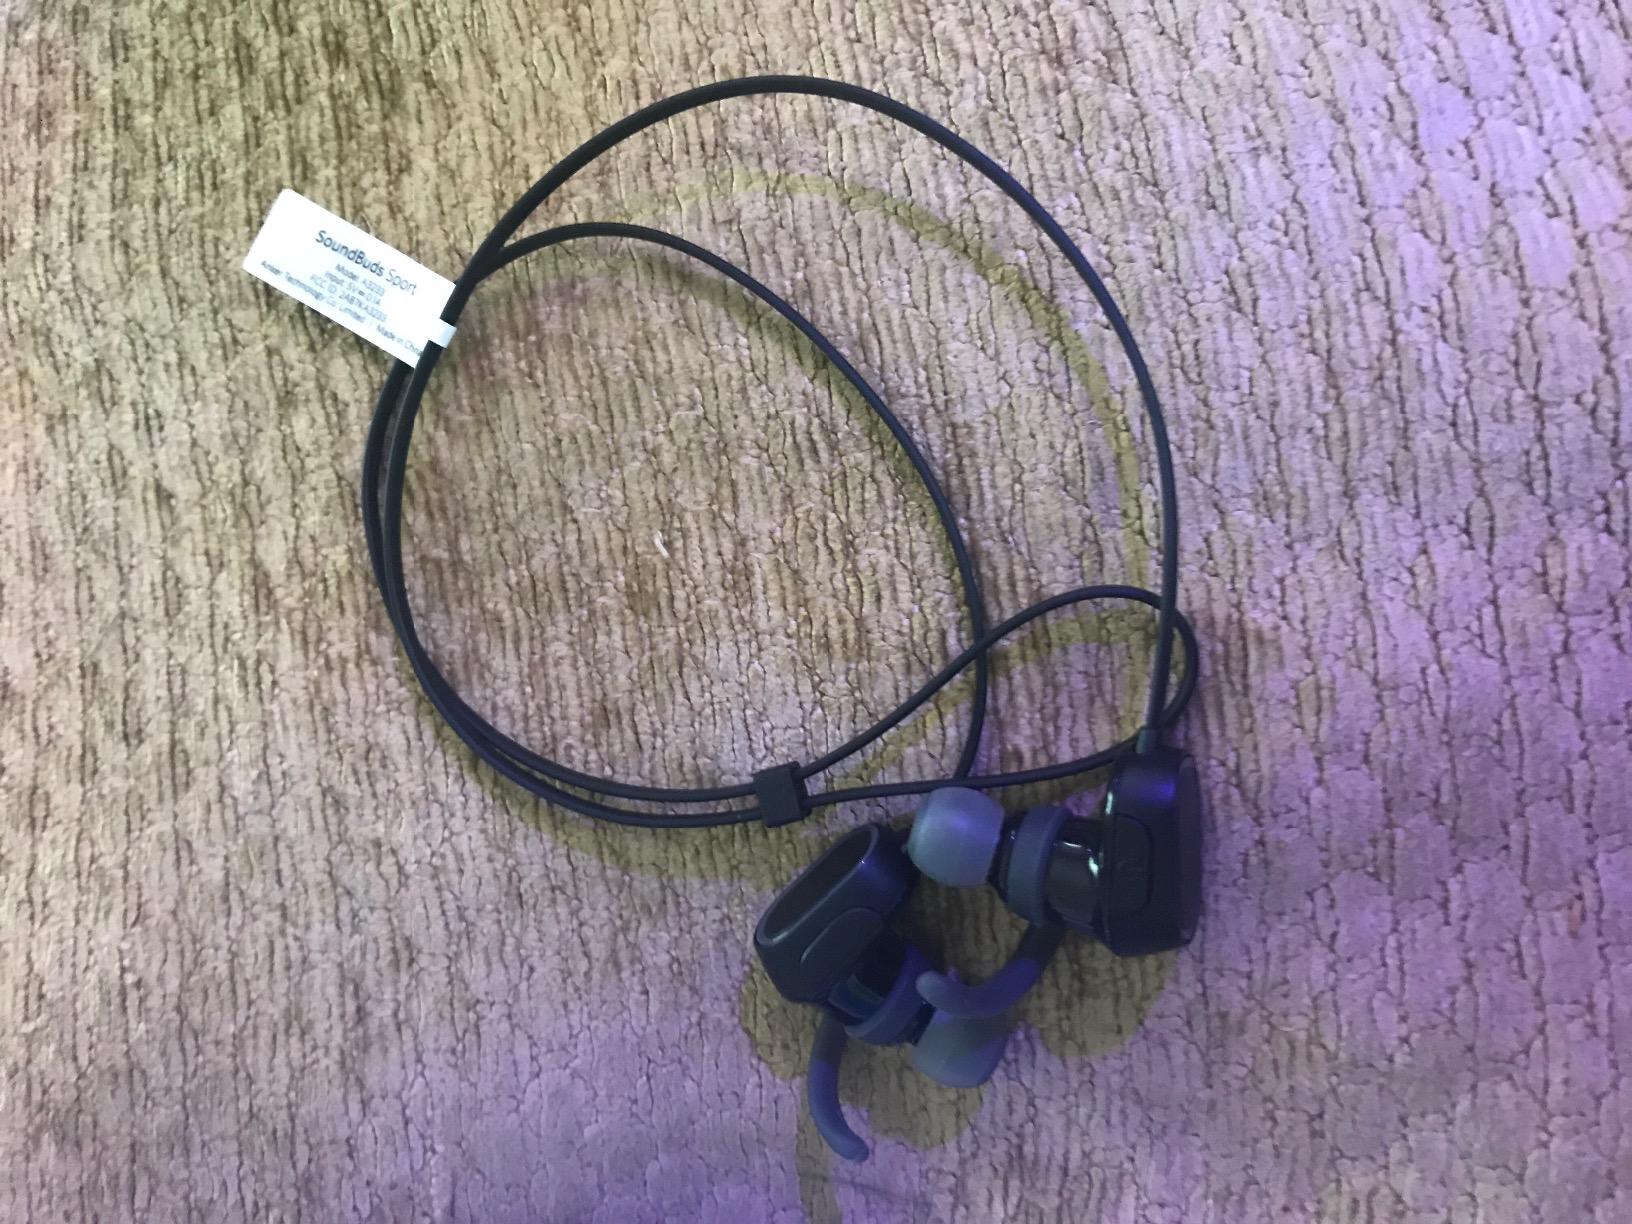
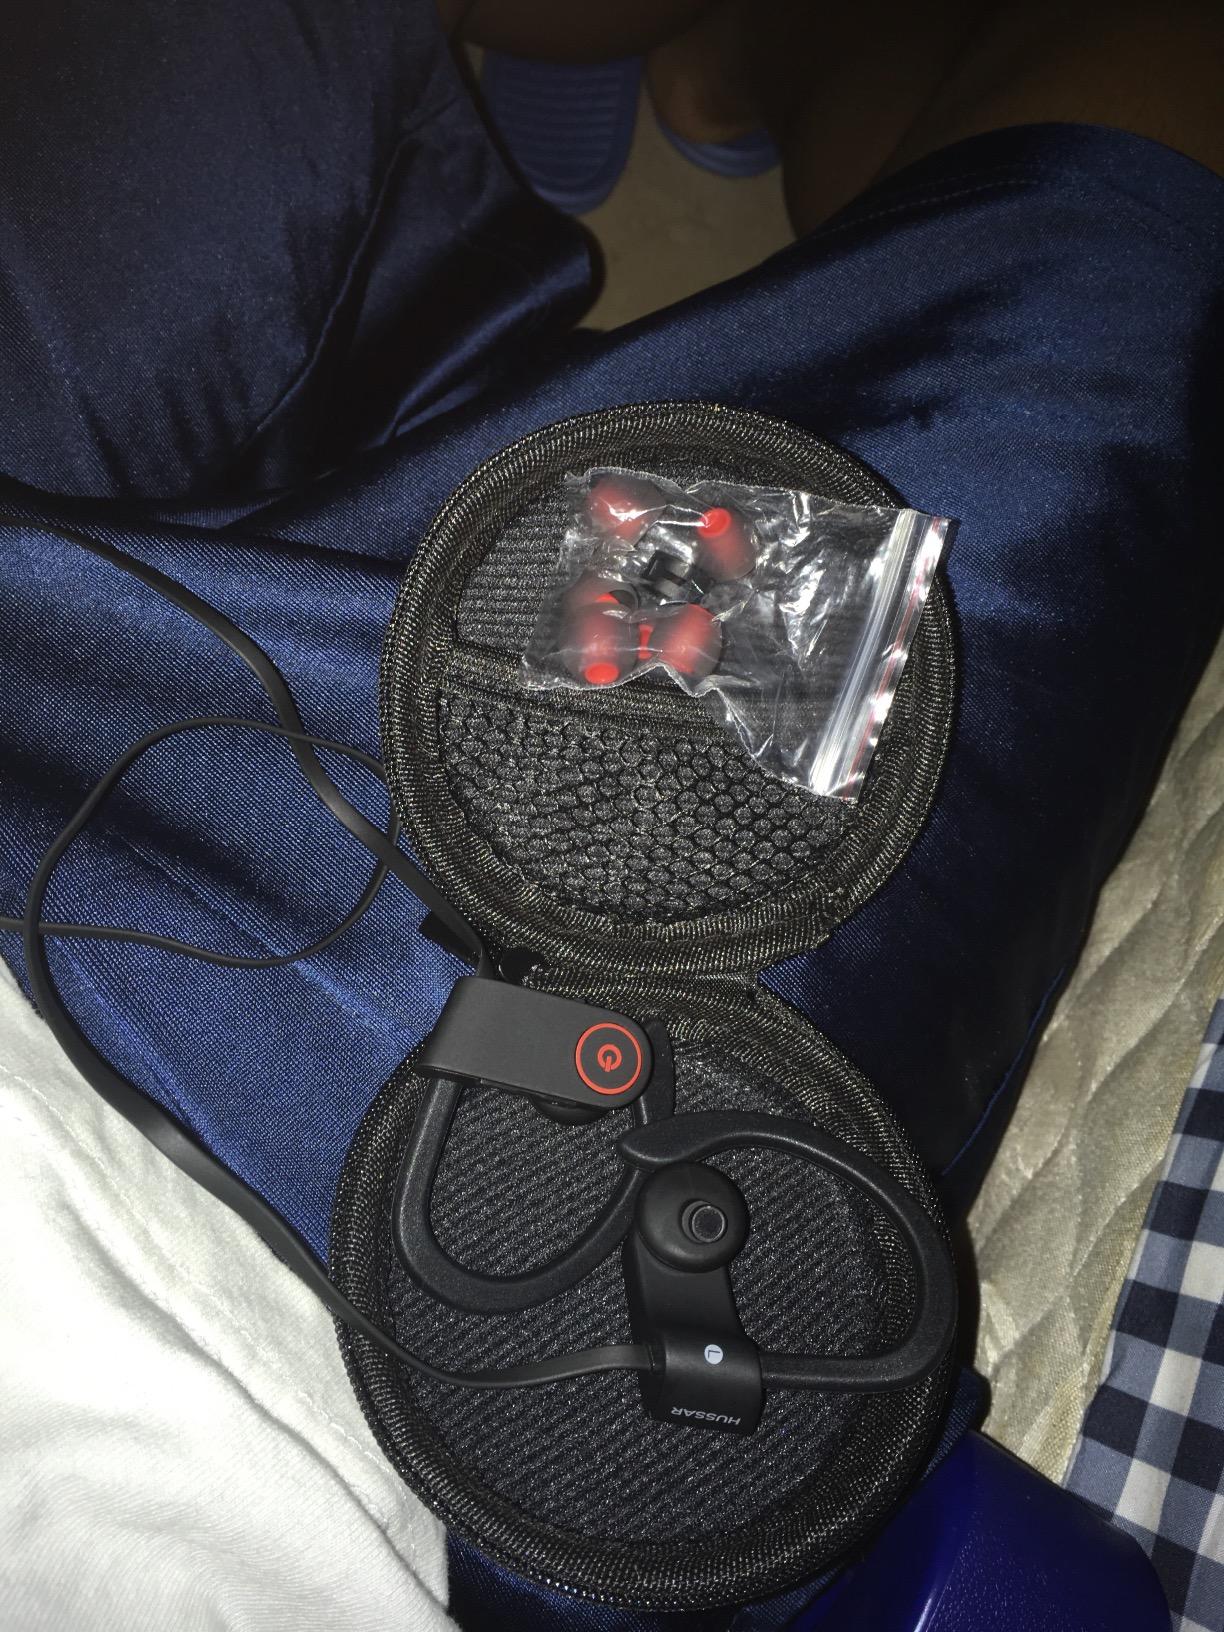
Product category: headphones
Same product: no